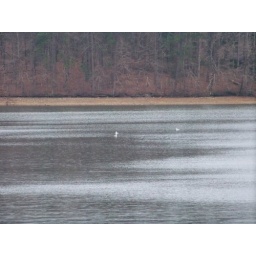
3 birds out flying in and around the water at Carpenter Dam in Hot Springs AR